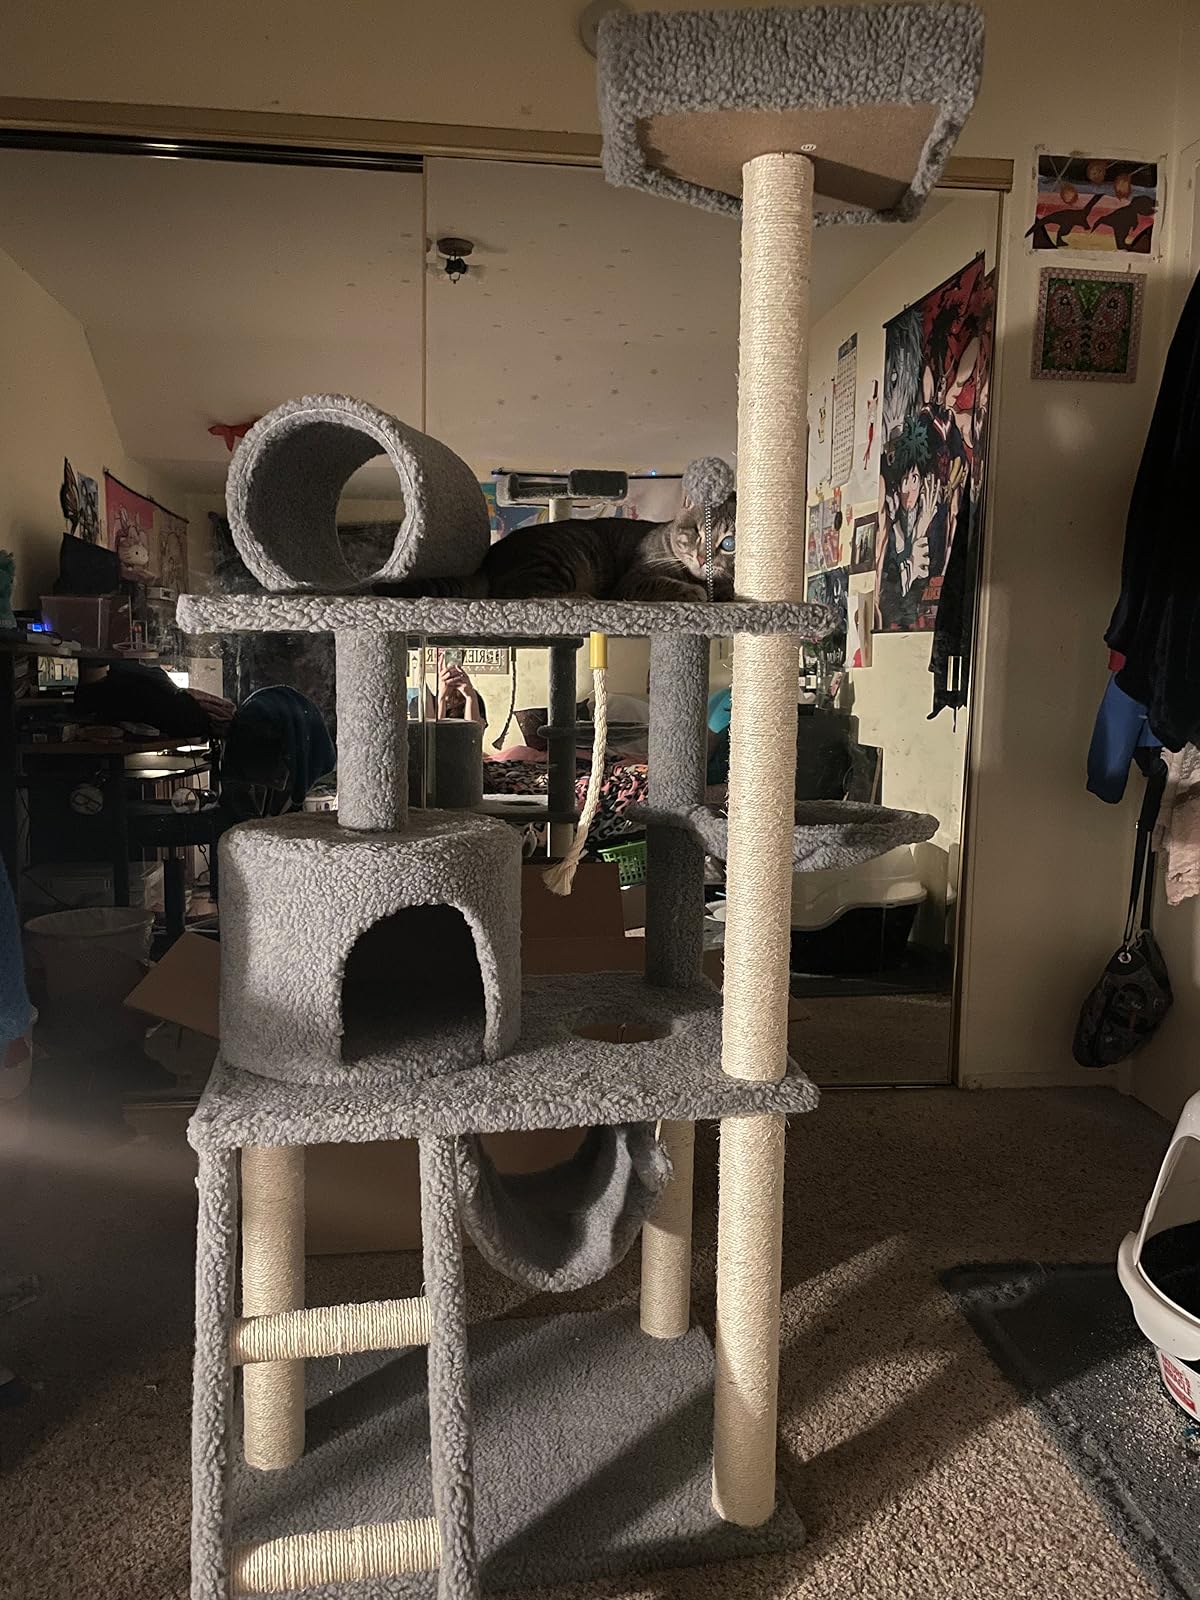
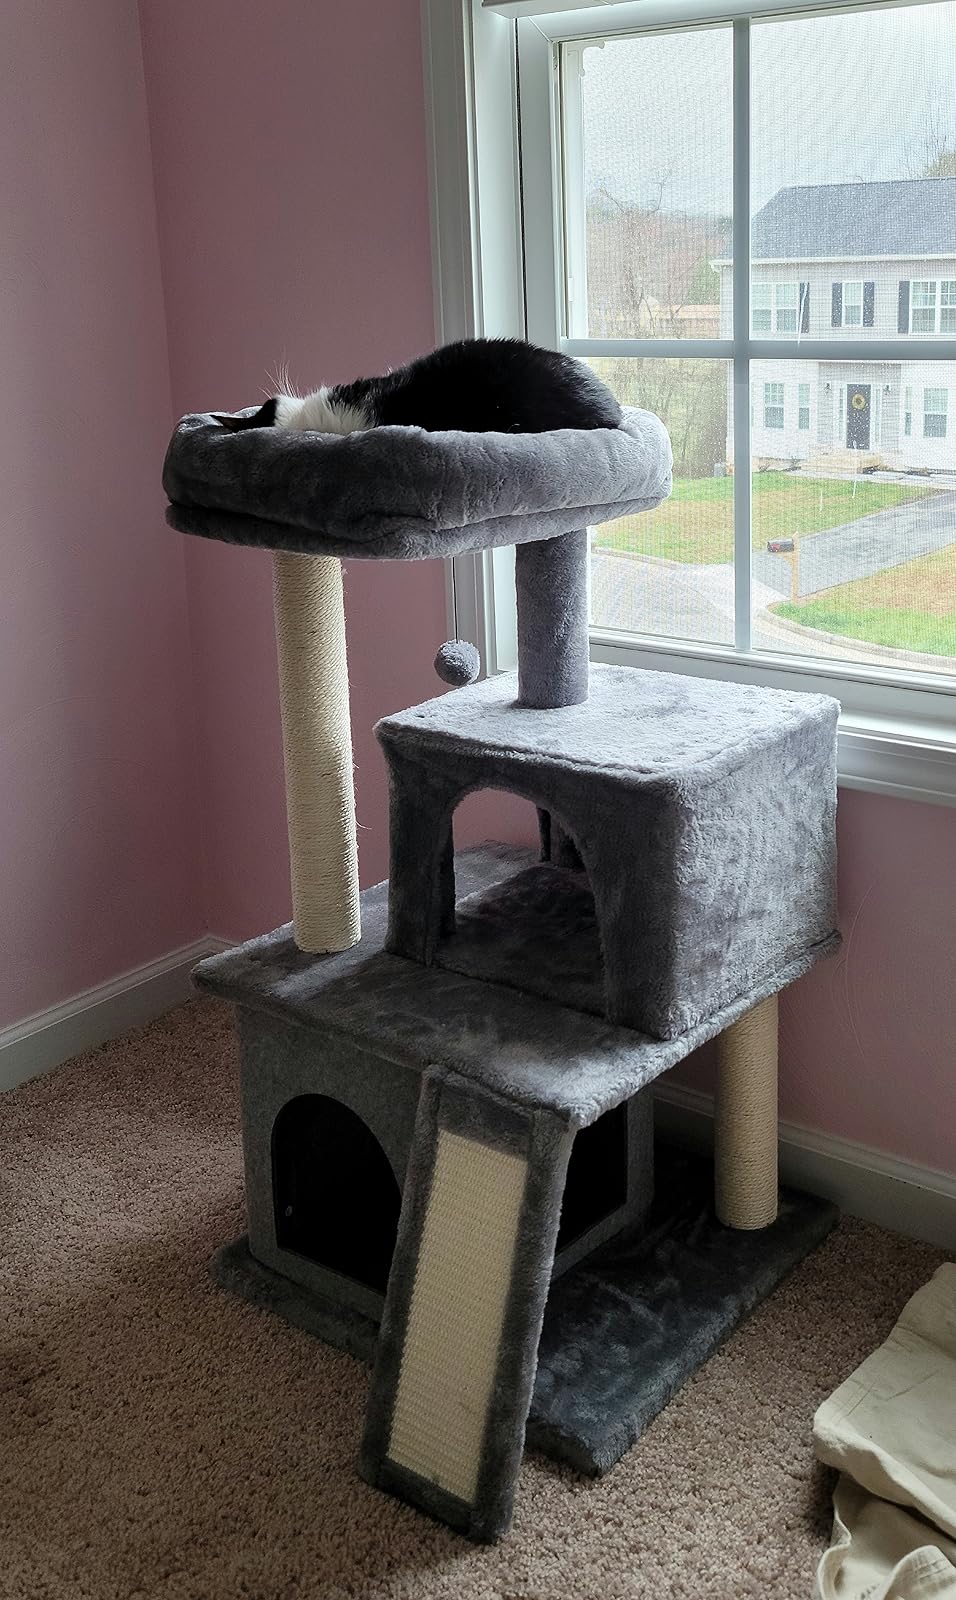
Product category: items_cat tree
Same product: no